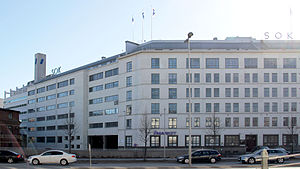
S-gruppen
S-gruppens hovedkvarter i Vallila i Helsinki.
S-gruppen er et finsk detailhandelskooperativ med hovedkvarter i Helsinki. S Group's omsætning var på 10,544 mia. Euro i 2007 og der var 35.899 ansatte. Virksomheden er etableret i 1904. Den består af 22 regionale kooperativer, som opererer over hele Finland i markedet for dagligvarer, udvalgsvarer, tankstationer, hoteller og restaurant-services, jordbrugs relaterede varer og bilsalg. Det fulde navn for kooperativet er Suomen Osuuskauppojen Keskuskunta. Det er engageret i tæt konkurrence med Kesko, med hvem de deler en oligopol lignende position på flere markeder.